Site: brandenburg
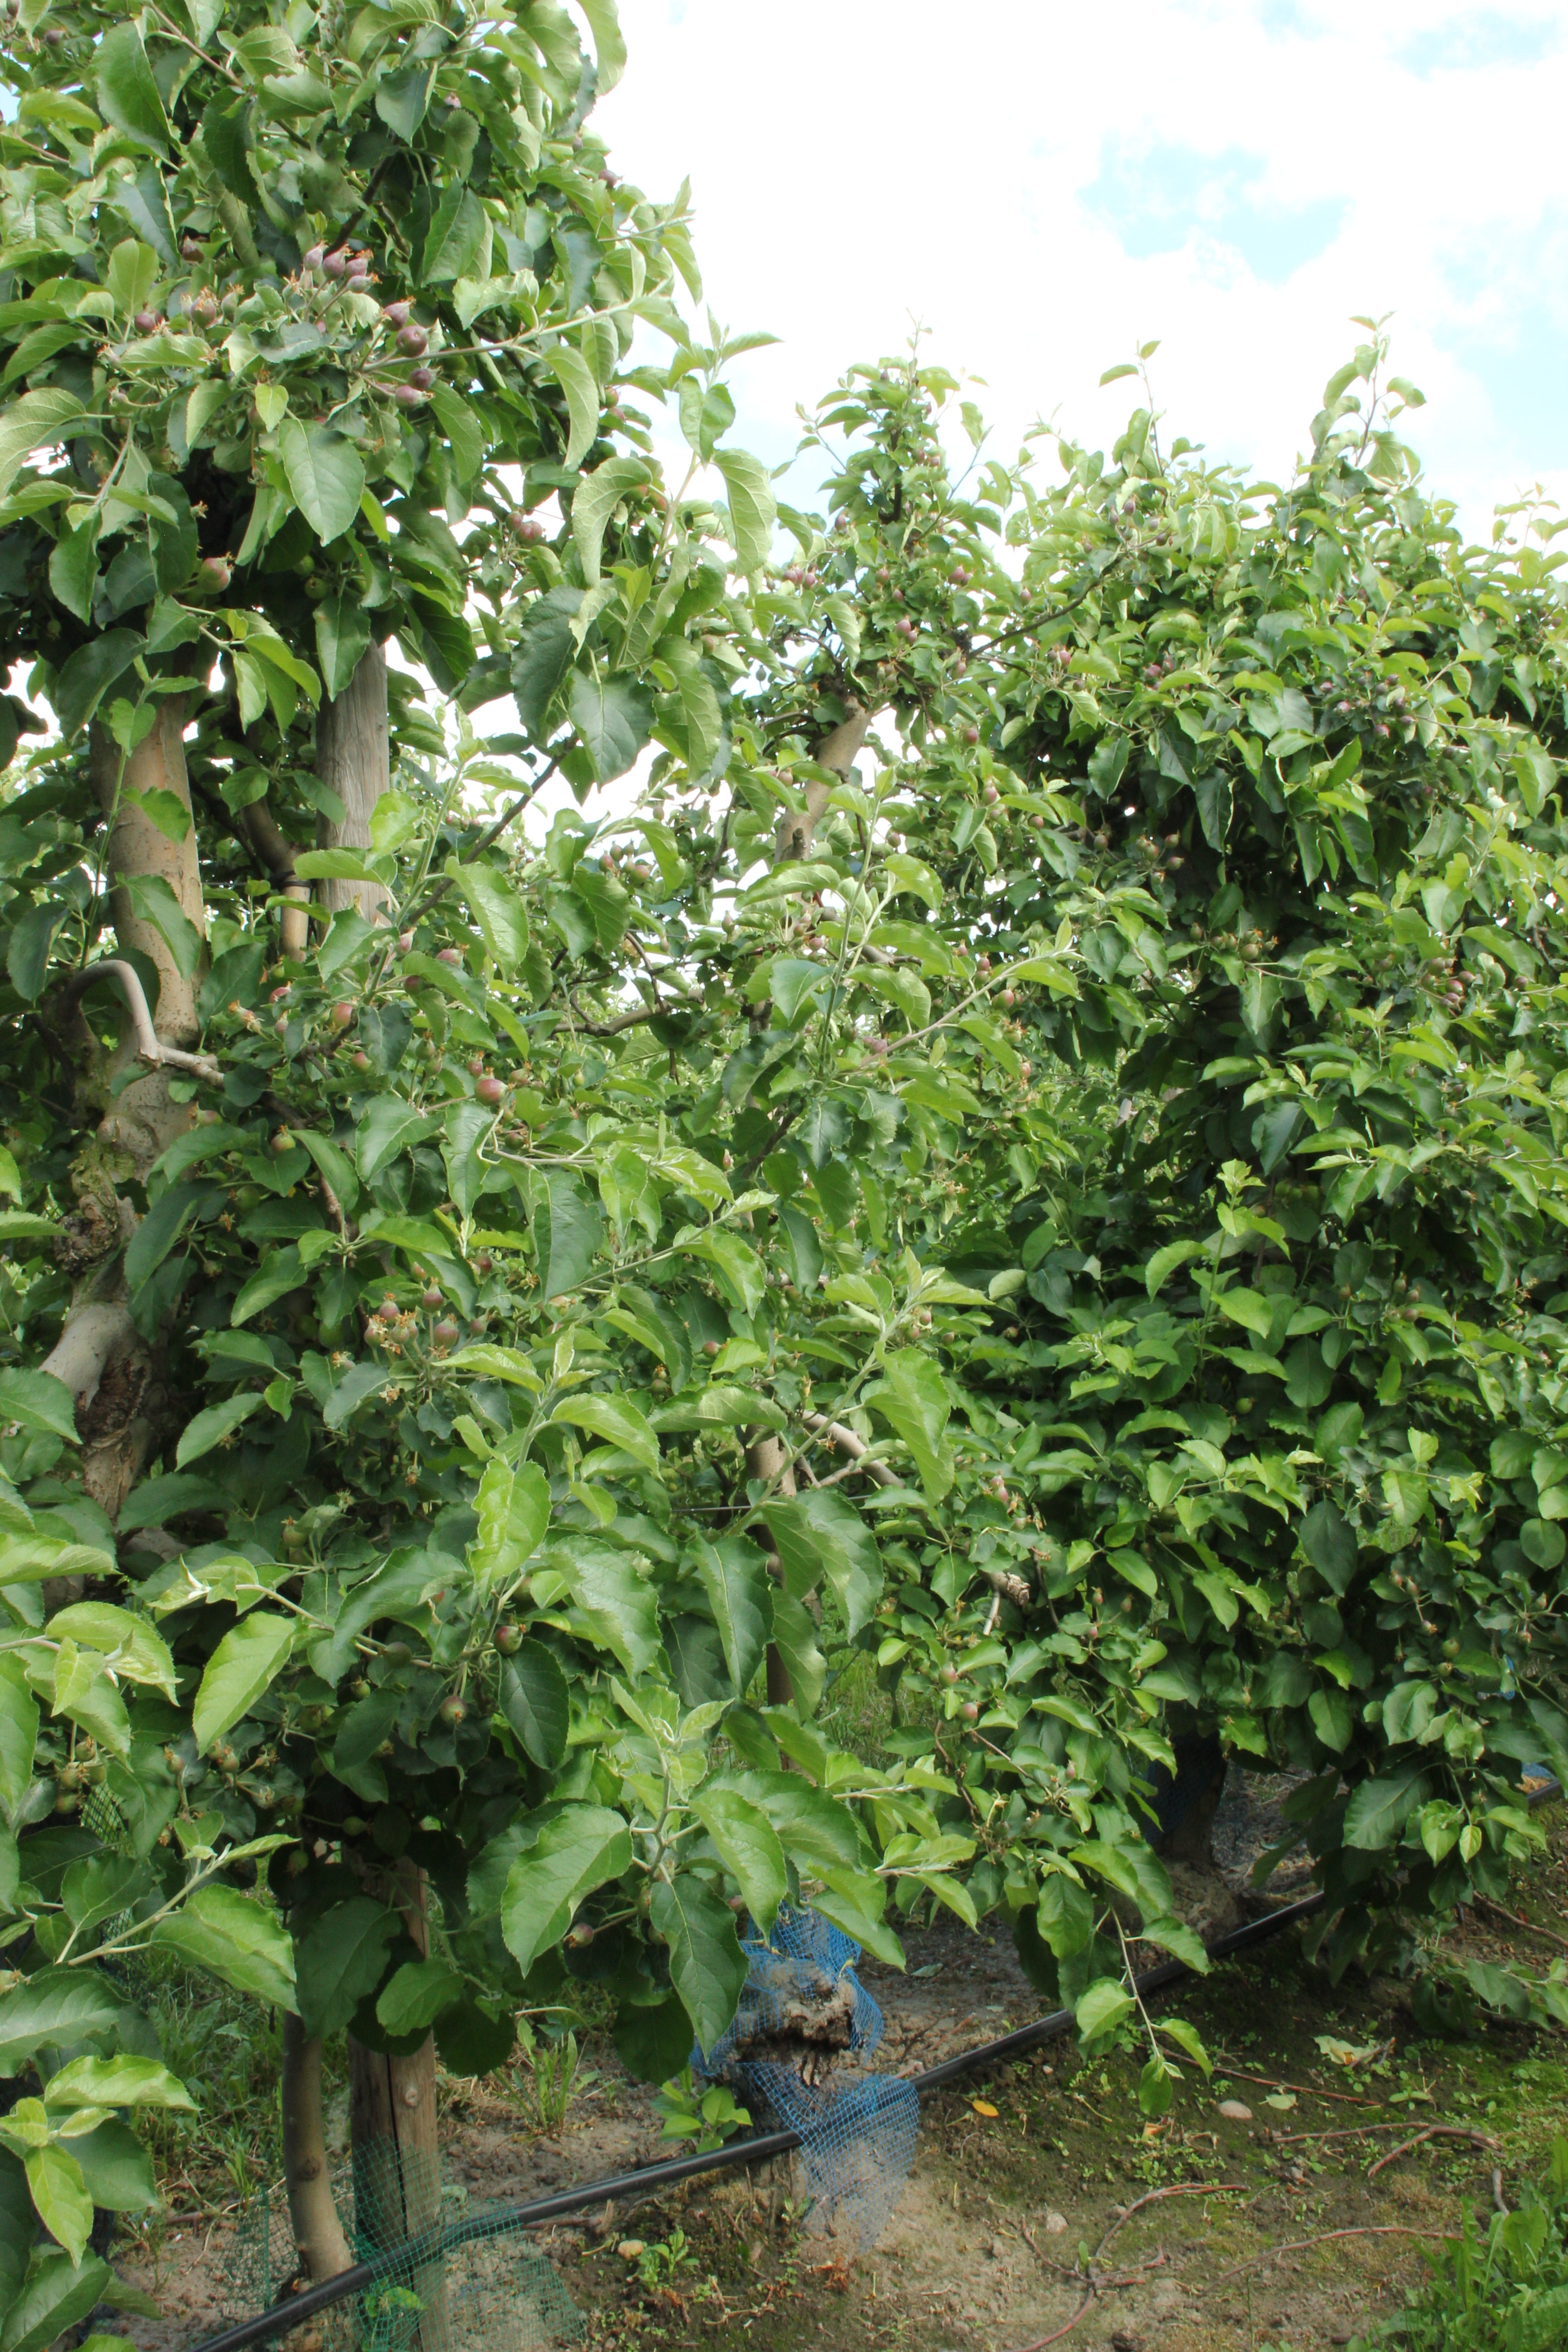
Growth stage (BBCH 72): Development of fruit